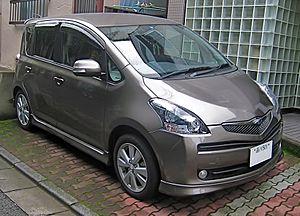
Photo destinée à l'article sur la Toyota Ractis
La Toyota Ractis est une voiture de type minispace, produite par la marque automobile japonaise Toyota. Elle est connue en Europe sous le nom de Toyota Verso-S.